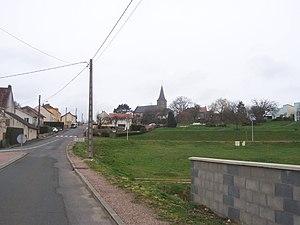
Saint-Berain-sous-Sanvigne
Saint-Berain-sous-Sanvignes est une commune française située dans le département de Saône-et-Loire en région Bourgogne-Franche-Comté.